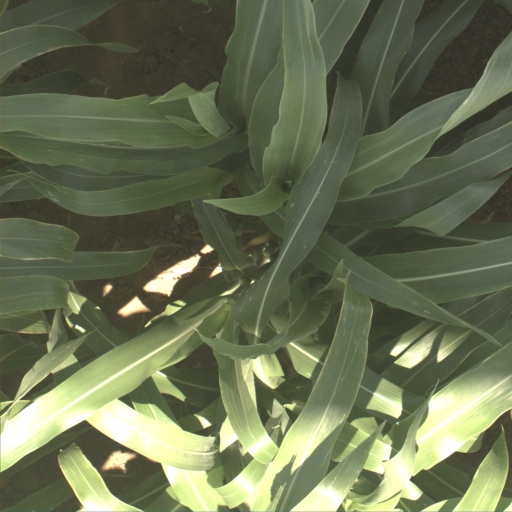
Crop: sorghum